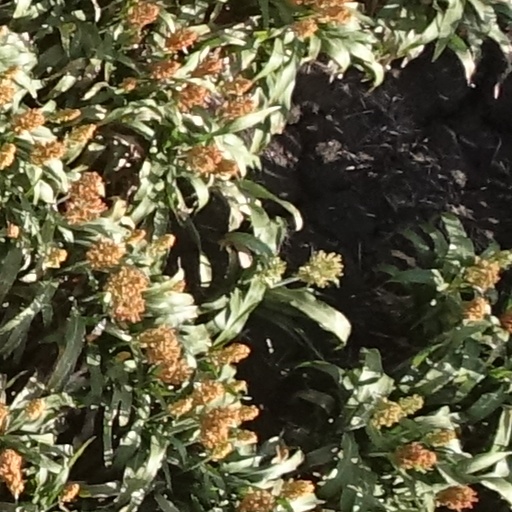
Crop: sorghum